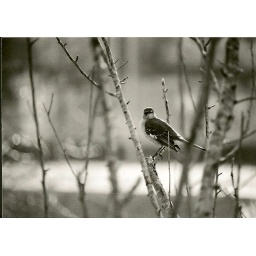
a walk near the inner city i spotted this mocking bird singing away.